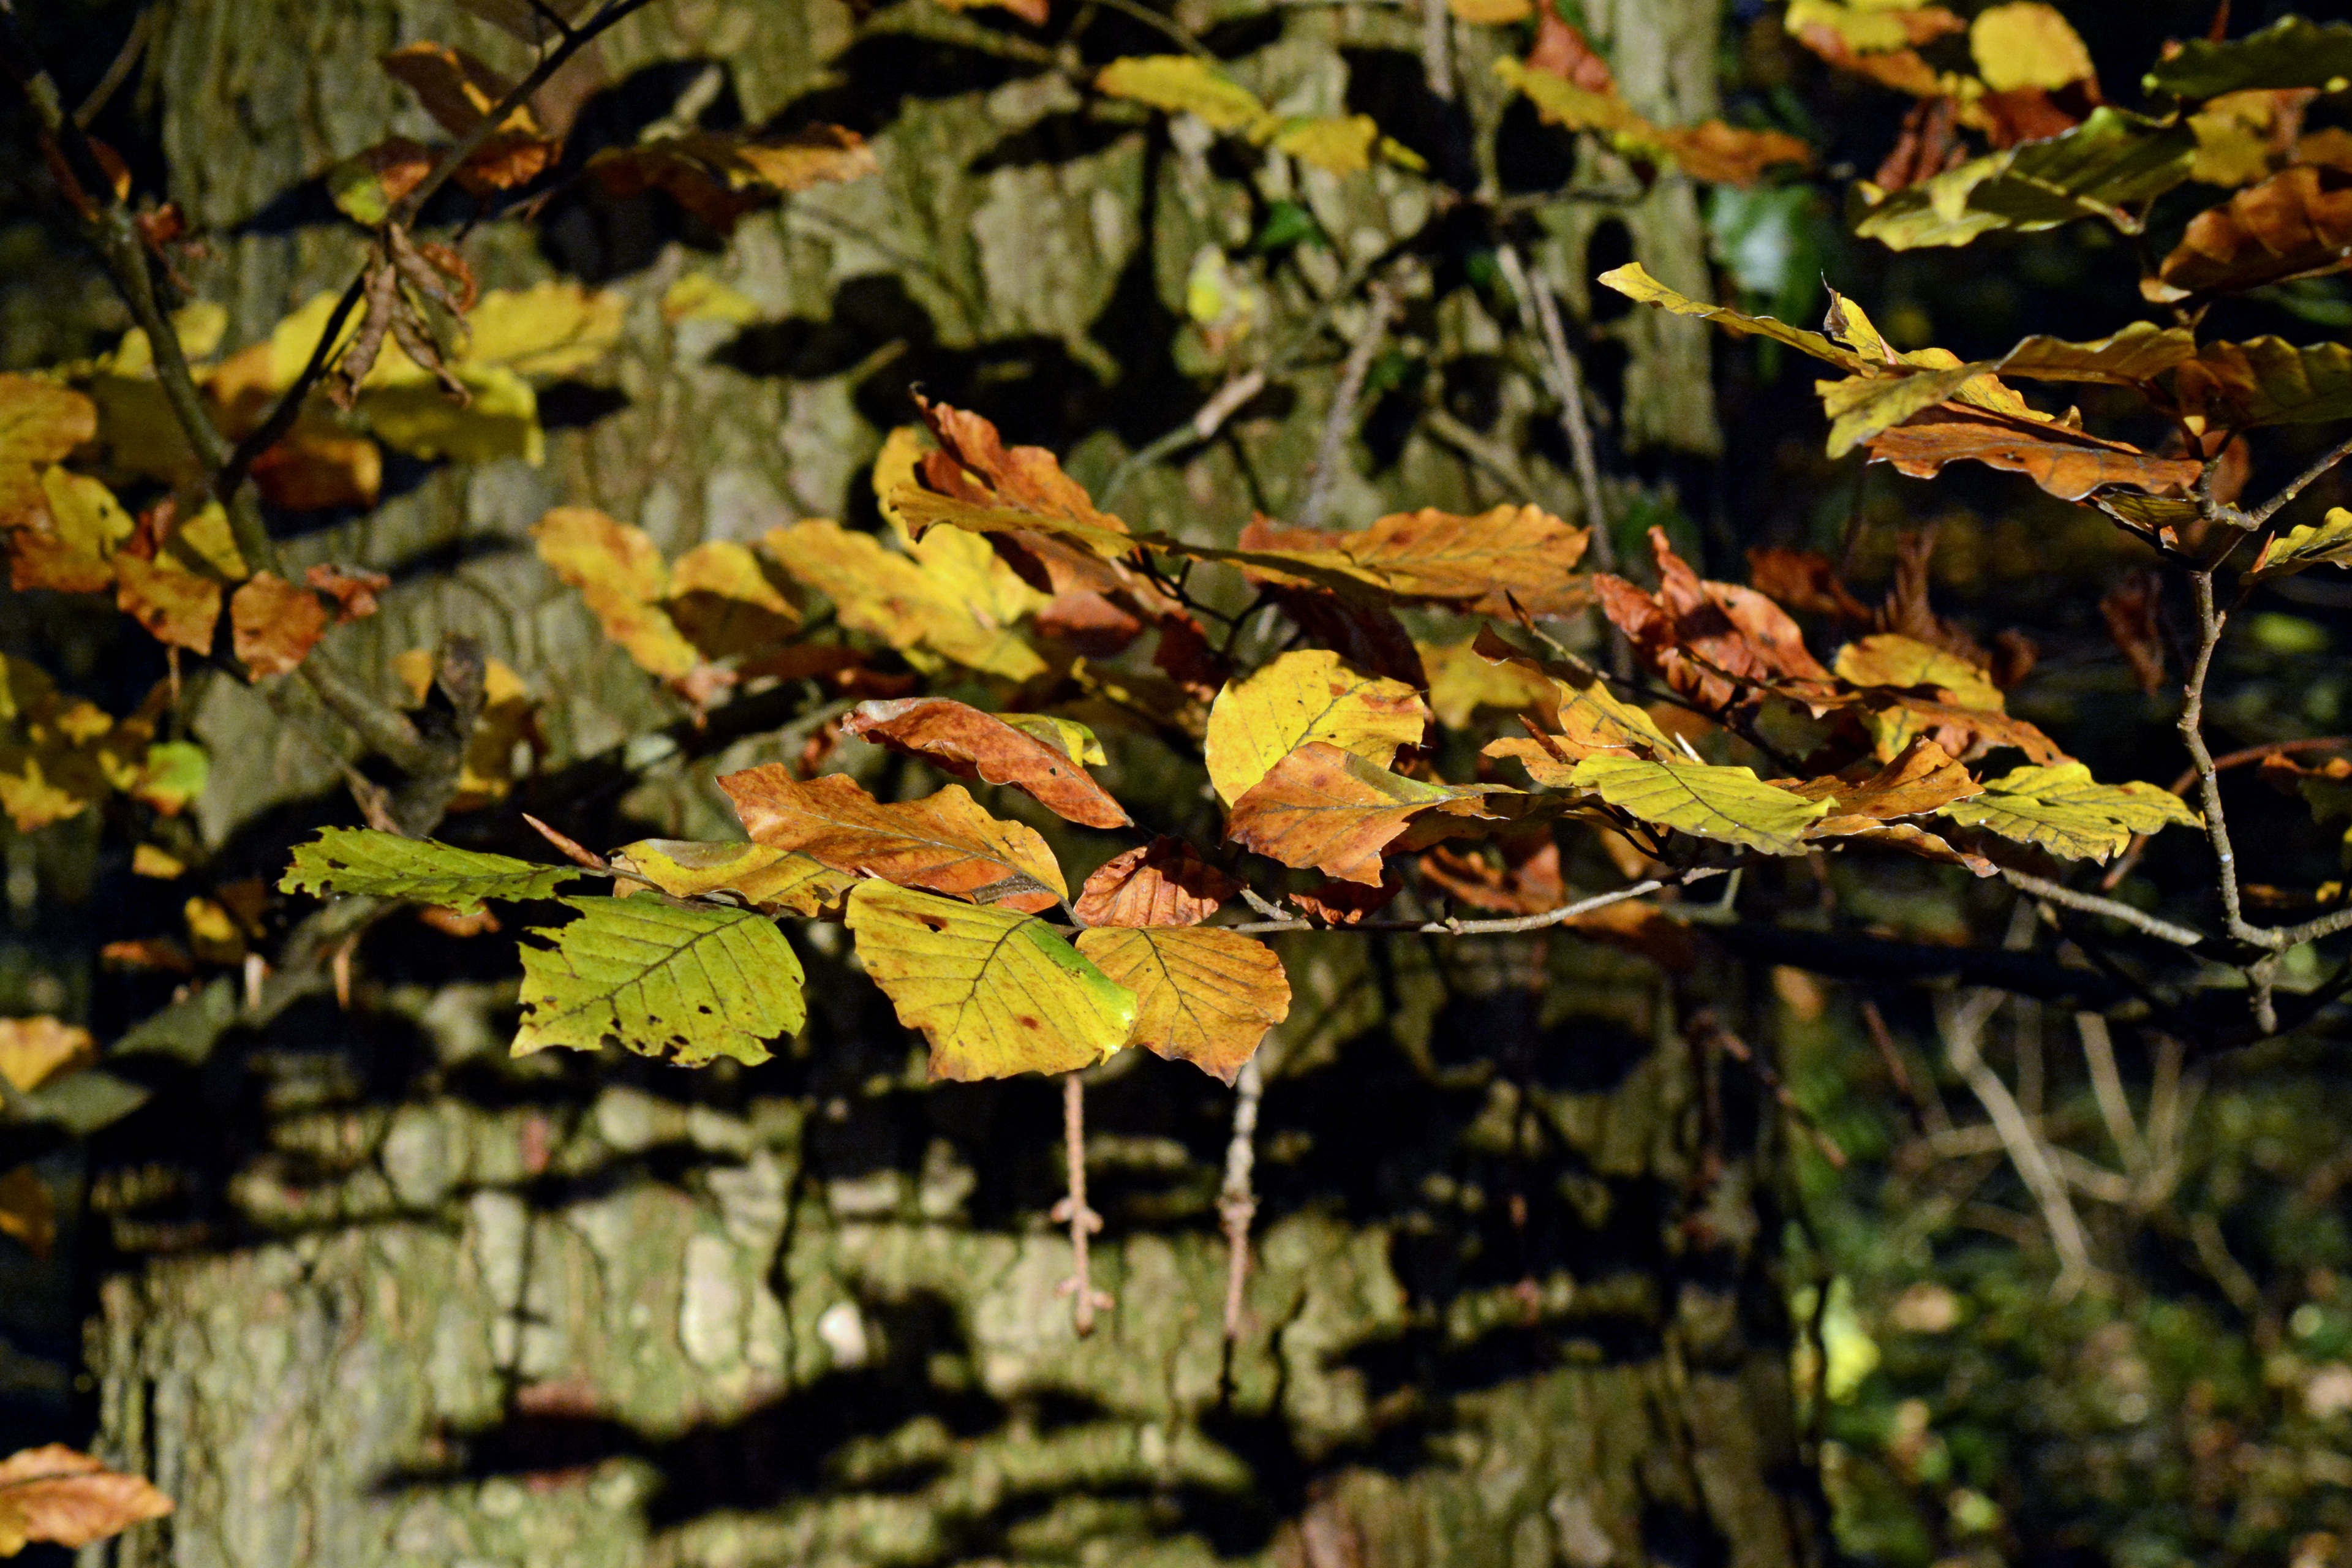
tree, nature, forest, branch, plant, sunlight, leaf, flower, color, autumn, botany, colorful, flora, season, farbenpracht, autumn mood, emerge, coloring, leaves, shrub, bright, deciduous, woodland, fall color, fall foliage, fall leaves, autumn colours, gorgeous, autumn time, autumn motive, flowering plant, autumn tree, woody plant, land plant